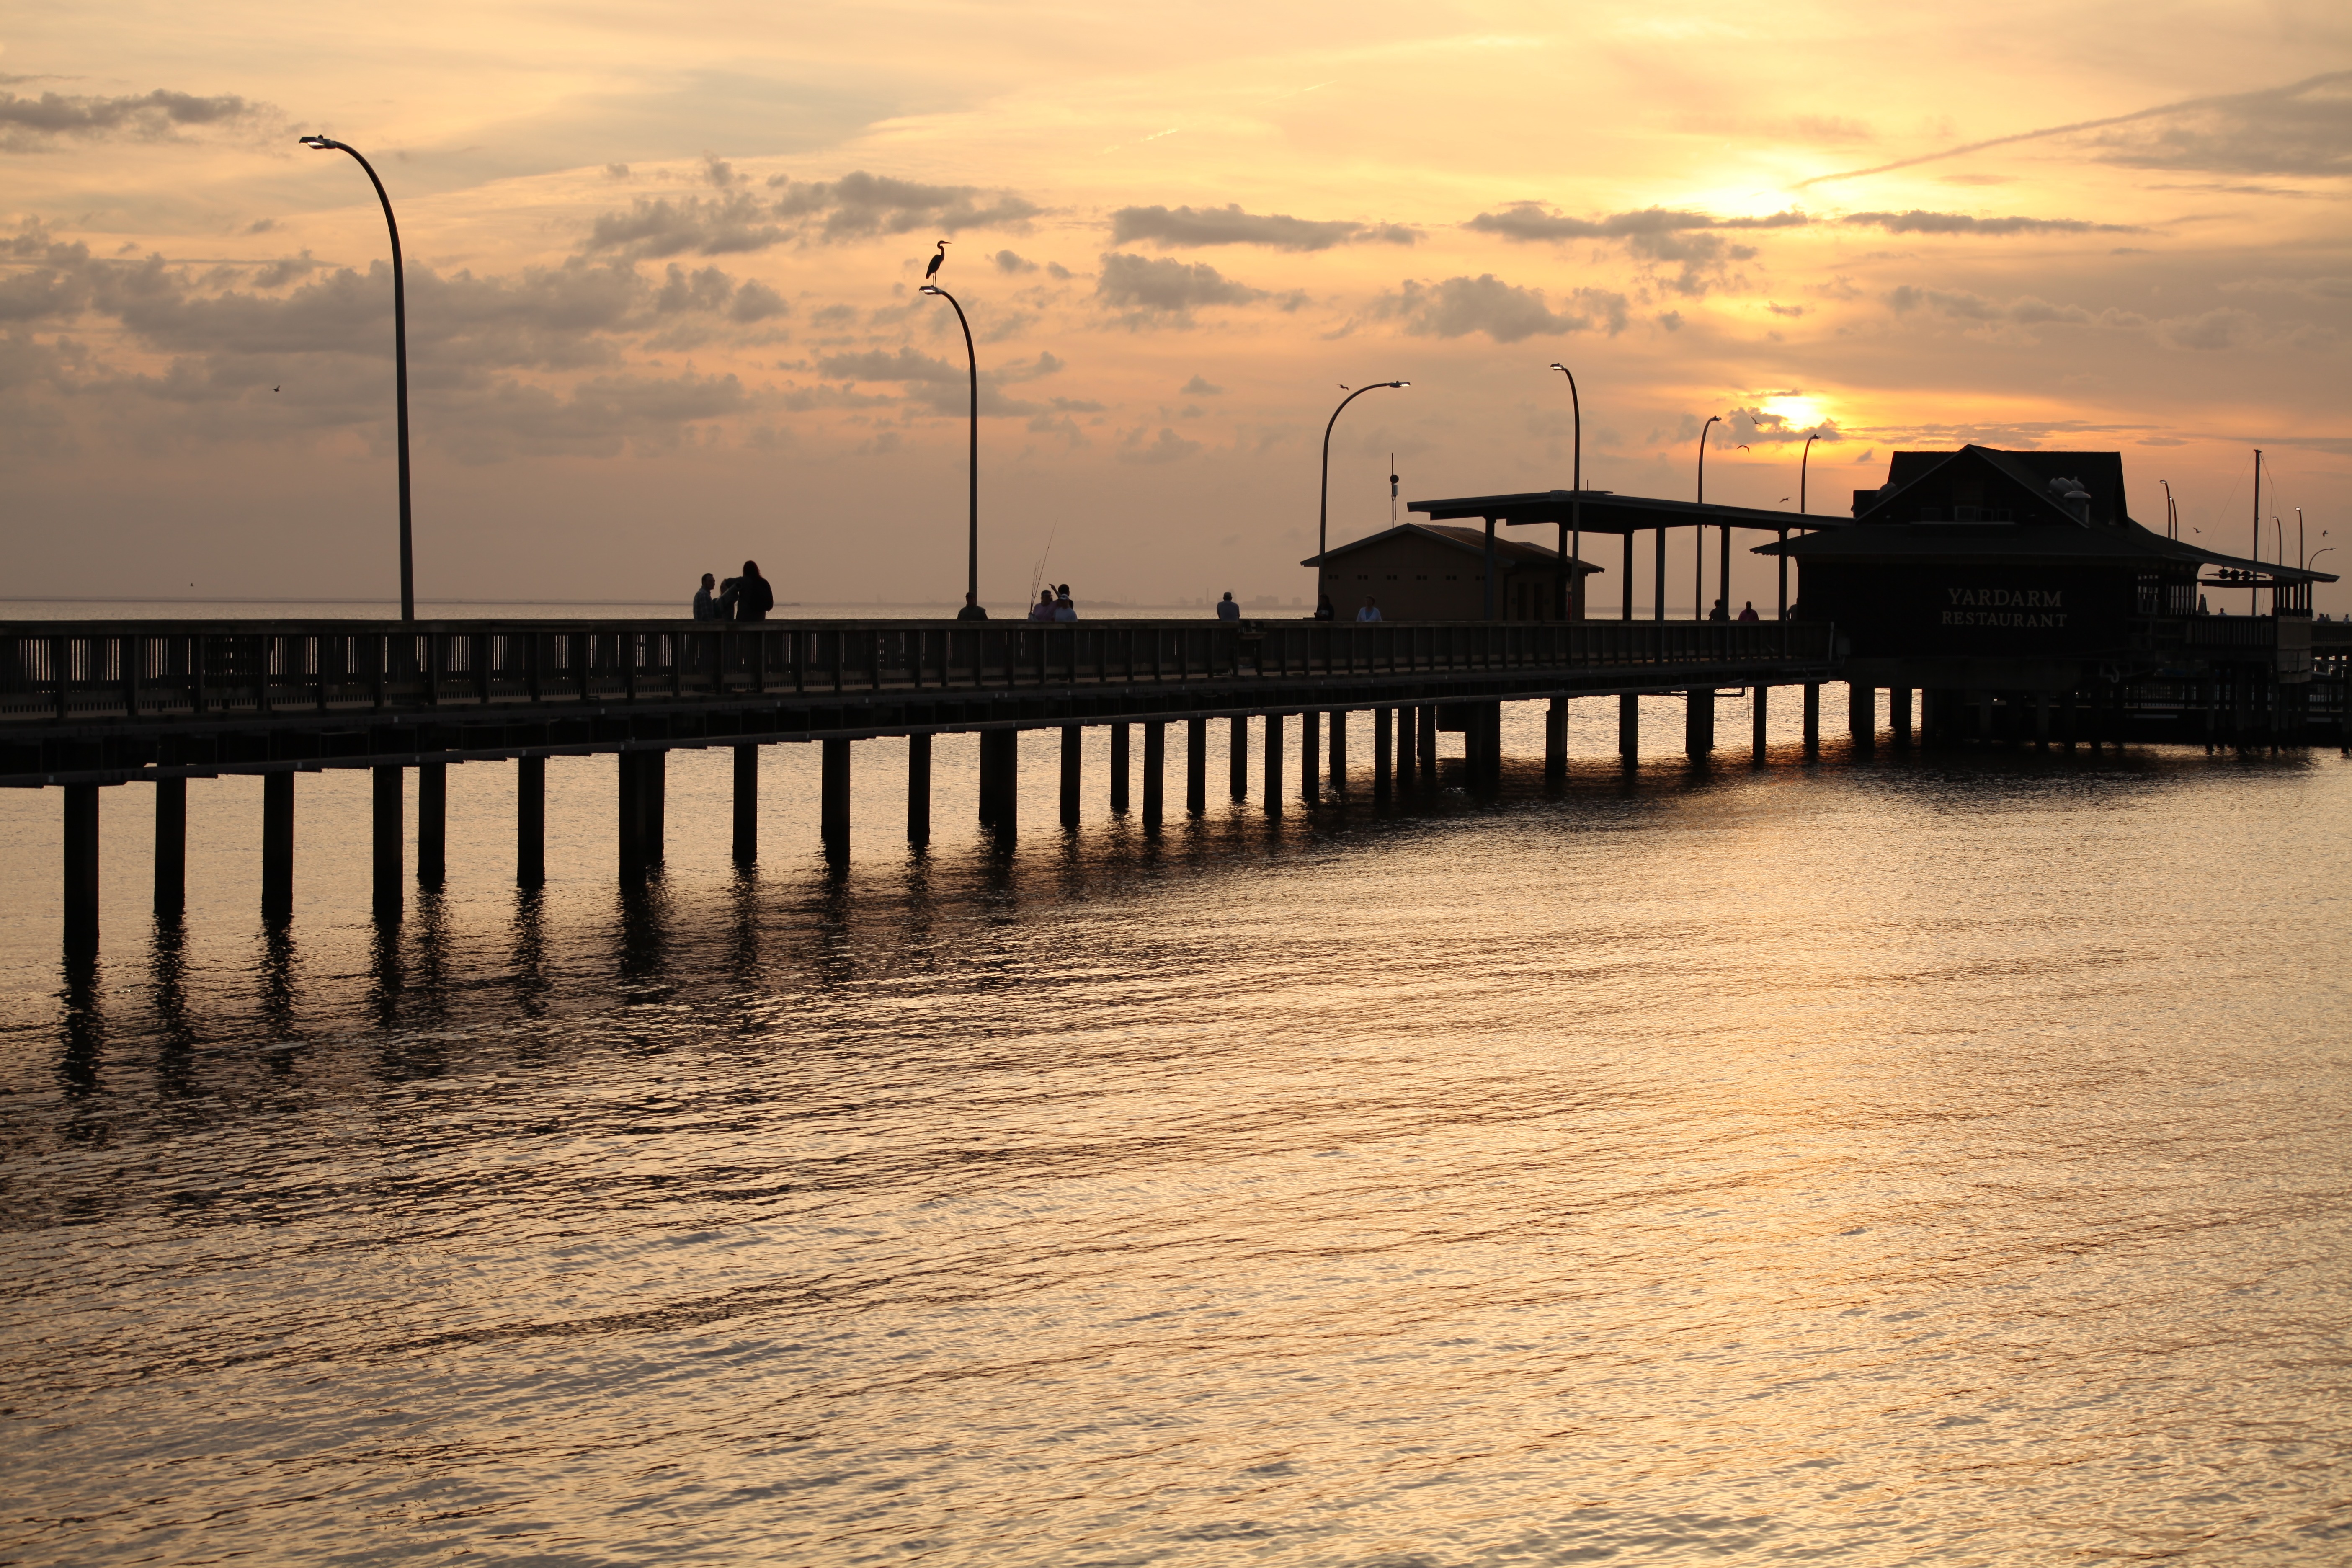
sea, coast, outdoor, ocean, horizon, dock, architecture, structure, sunrise, sunset, morning, shore, wave, dawn, pier, dusk, evening, twilight, construction, reflection, fishing, bay, engineering, design, architectural, architecture design, fishing pier, nonbuilding structure